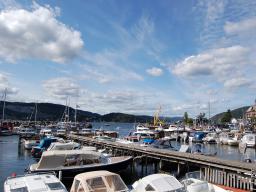
Label: Background_without_leaves